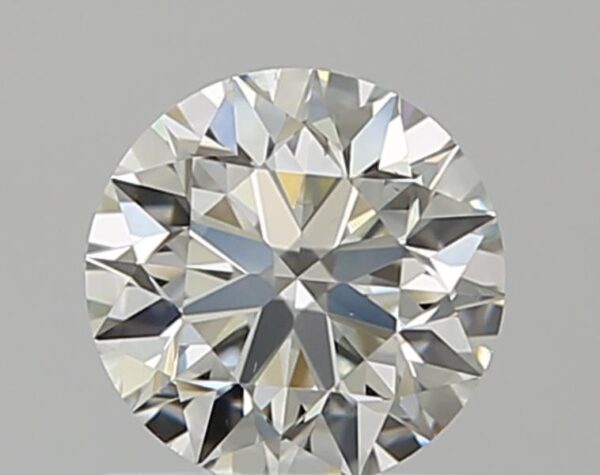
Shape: round
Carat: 0.7
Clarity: SI1
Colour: K
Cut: EX
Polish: EX
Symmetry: EX
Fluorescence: F
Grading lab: GIA
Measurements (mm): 5.62 x 5.65 x 3.56